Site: brandenburg
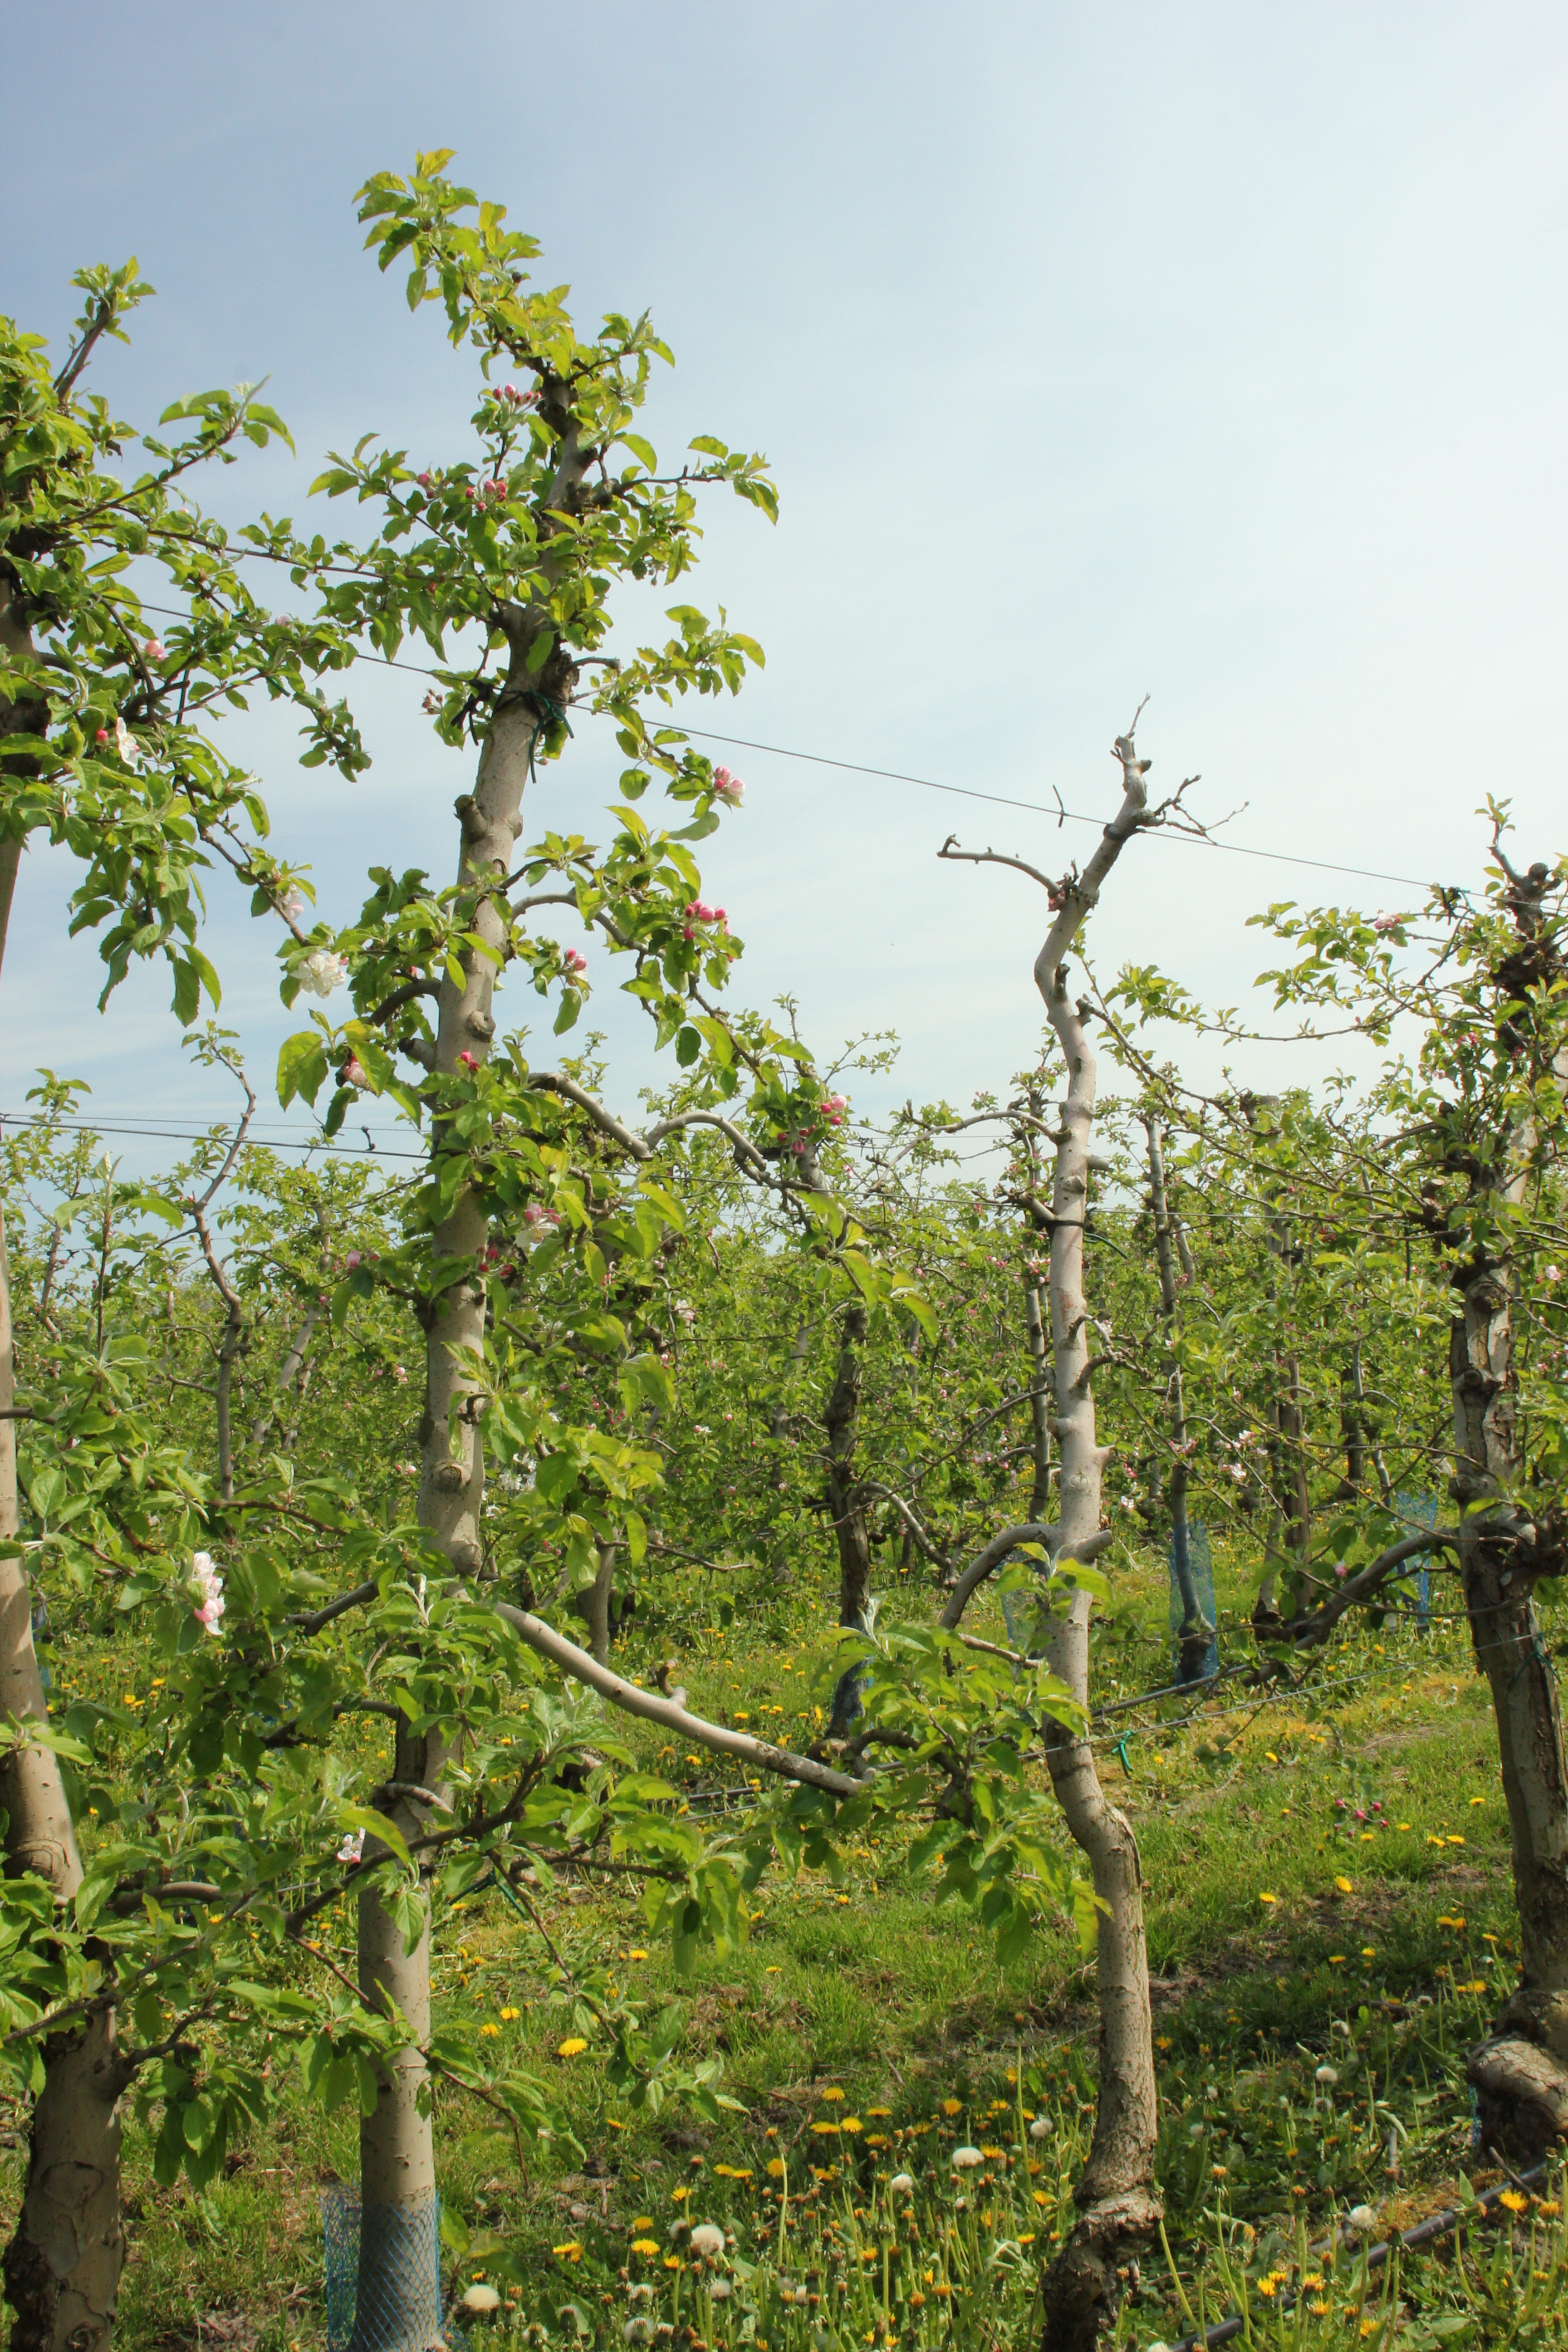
Growth stage (BBCH 60): Flowering